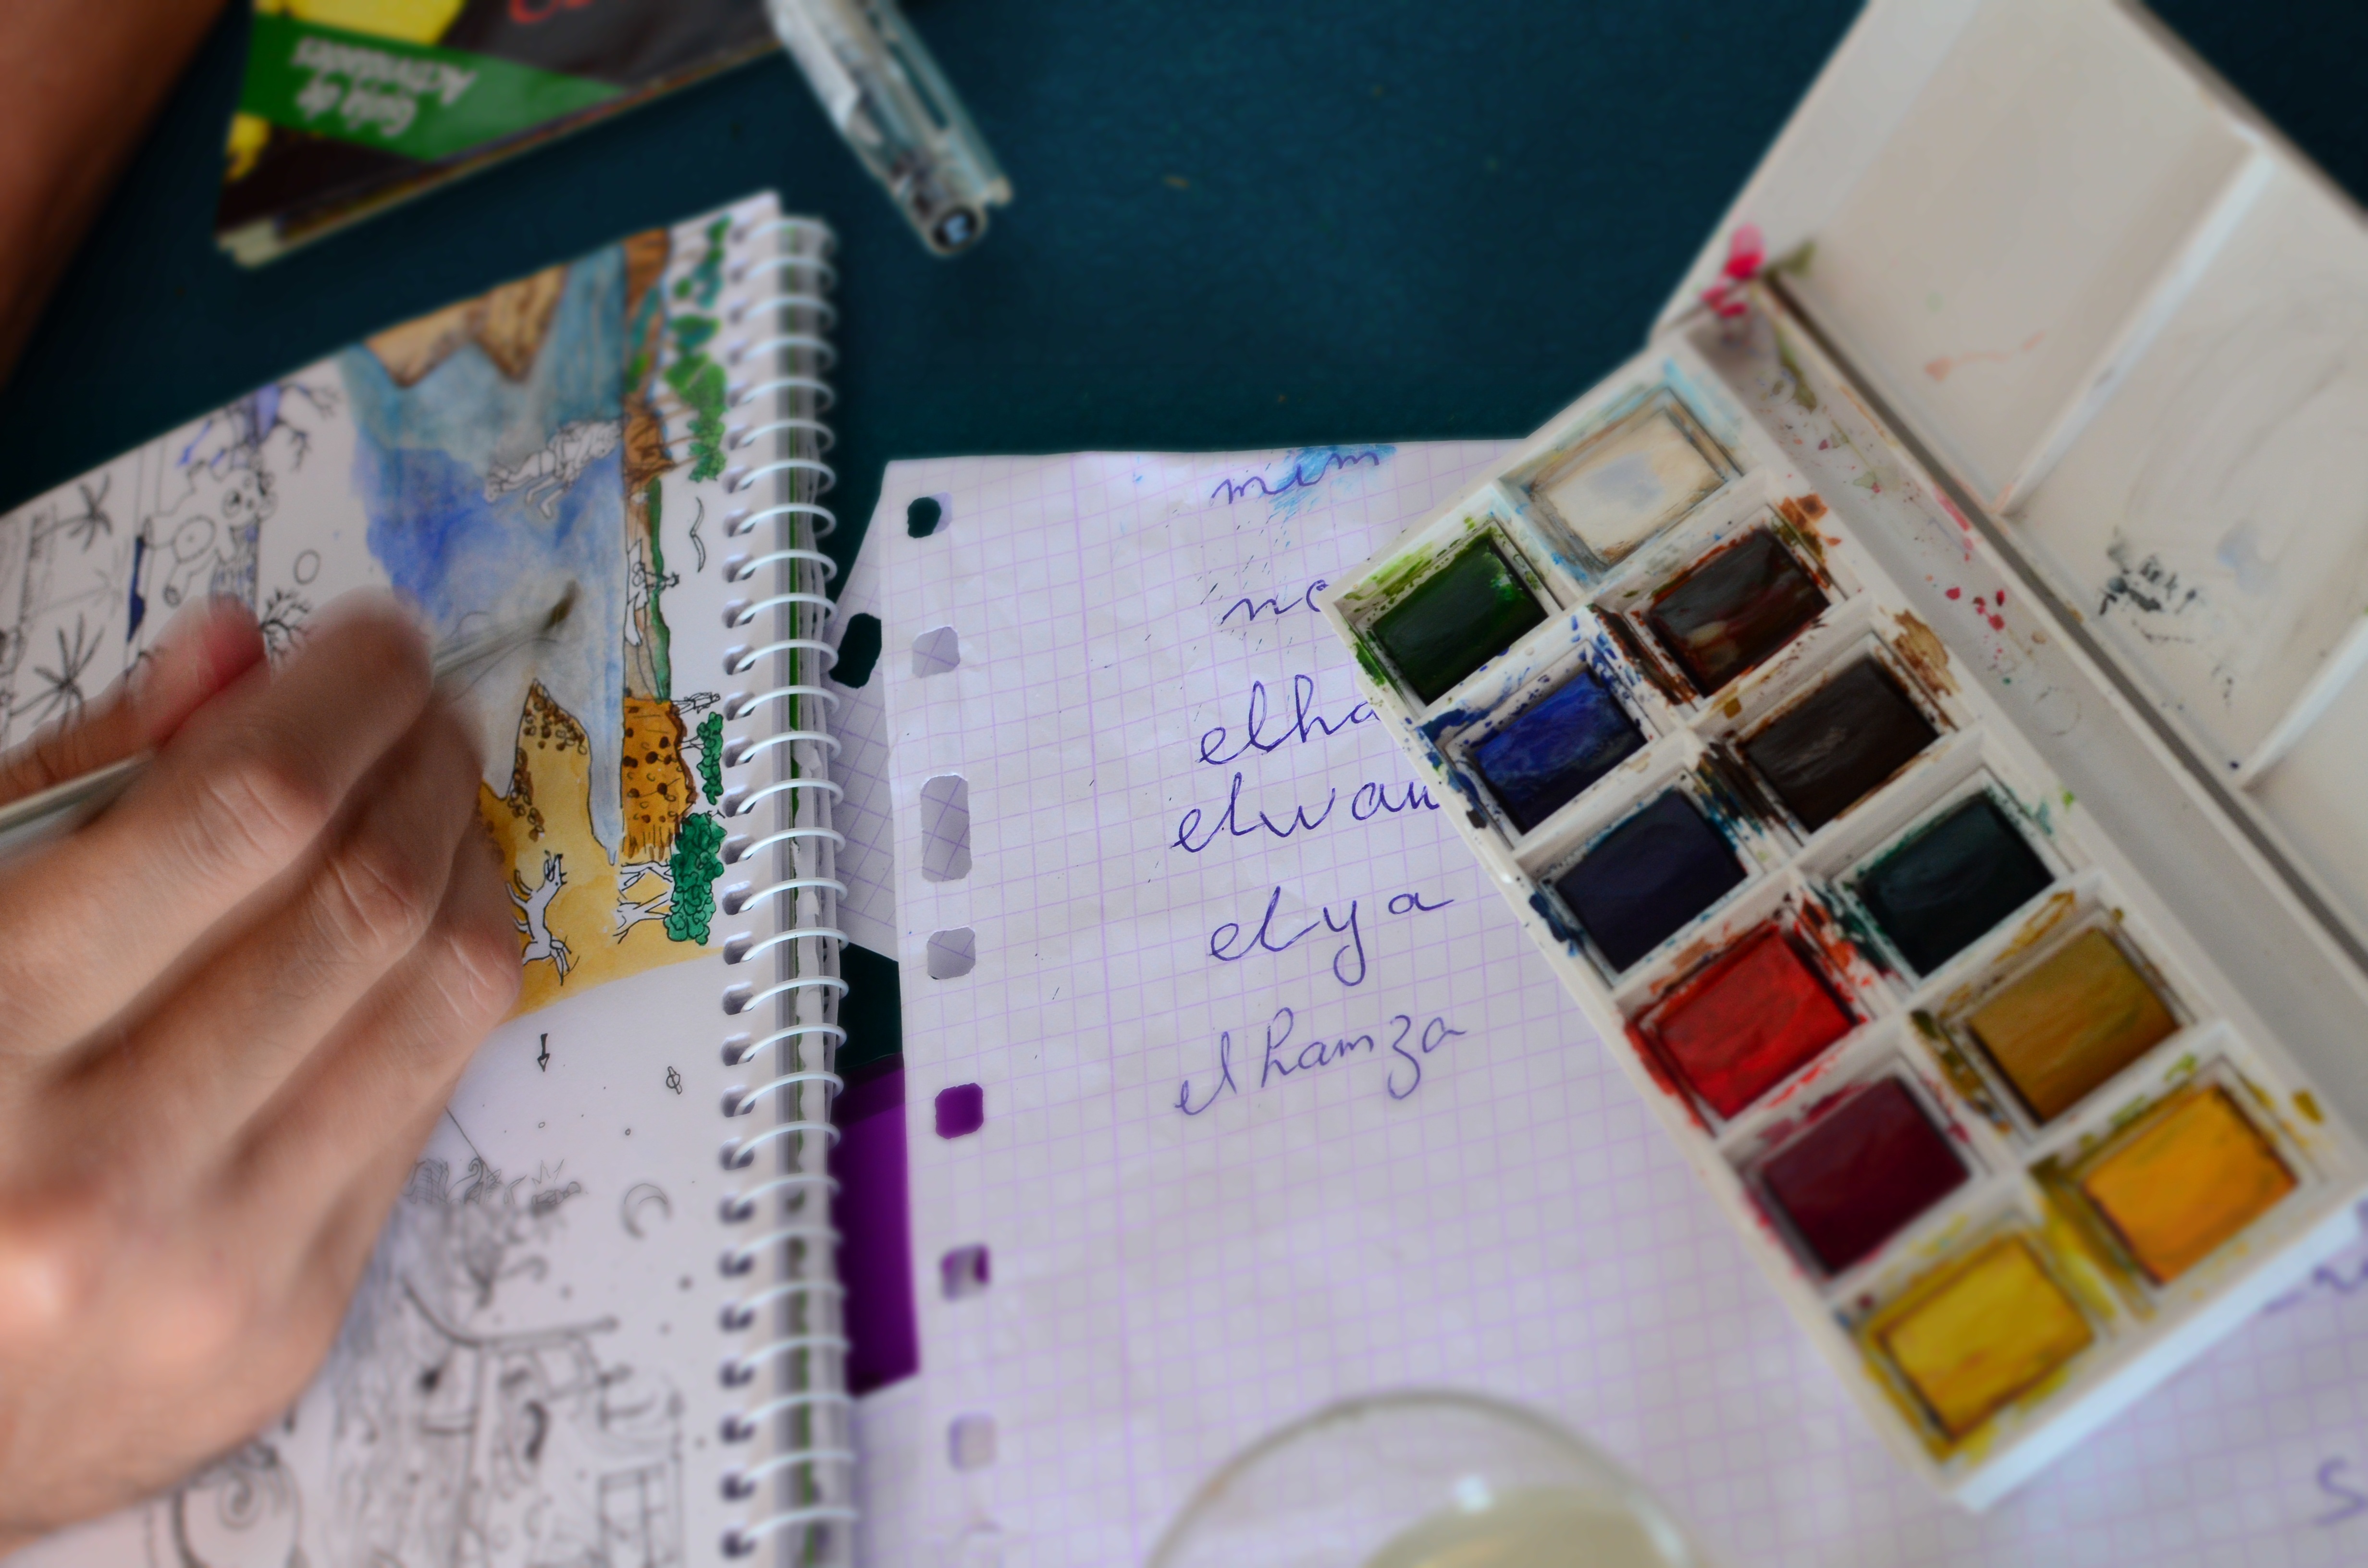
writing, hand, pattern, color, painting, cash, art, creativity, illustration, design, eye